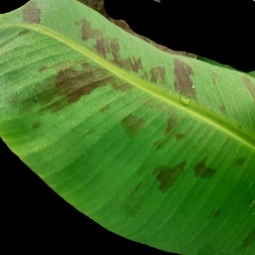
Label: Healthy